Aftermath of the George Floyd protests in Minneapolis–Saint Paul

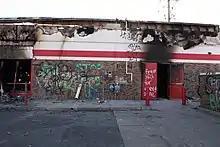
Wreckage of an AutoZone store in Minneapolis, May 28, 2020.

Jose A. Felan Jr. and Mena Dyaha Yousif, residents of Rochester, Minnesota, were arrested by U.S. Marshals for their alleged role in setting several fires to business along University Avenue in Saint Paul on May 28, 2020. According to federal charging documents, Felan was seen on video recordings entering and exiting a Napa Auto Parts store multiple times as it was on fire. Surveillance footage captured Felan in possession of fuel canisters as he entered a Goodwill thrift store and Gordon Parks High School. Federal authorities alleged he had a role in setting fire to the thrift store and high school, and to the nearby 7 Mile Sportswear clothing store. Yousif was accused of aiding and abetting Felan and later helping him evade authorities. In the days after their alleged actions in Saint Paul during the riots, Felan and Yousif fled to Mexico to evade arrest, but the U.S. Marshals located them, and Mexican authorities helped return them to the United States in February 2021 to face federal arson charges. Felan and Yousif initially entered a plea of not guilty to the charges against them during judicial proceedings in early 2021. Yousif, however, later pled guilty on September 2, 2021, to the charge of being an accessary after the fact to arson. In February 2022, Felan pled guilty to arson charges for the fires set at Goodwill, Gordon Parks High School, and 7 Mile Sportswear on May 28, 2020. A federal judge on October 18, 2022, sentenced him to 6.5 years in prison and ordered him to pay $39,000 in restitution. Yousef was sentenced to three years of probation at a court hearing on January 3, 2023.